Wheelbarrow race

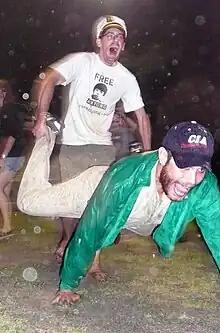
Wheelbarrow racers in 2007

A wheelbarrow race is a competitive game in which teams of two players race with one teammate playing the role of the driver, and the other playing the role of the wheelbarrow. The driver holds on to the other player's ankles, while the other player walks with their hands.